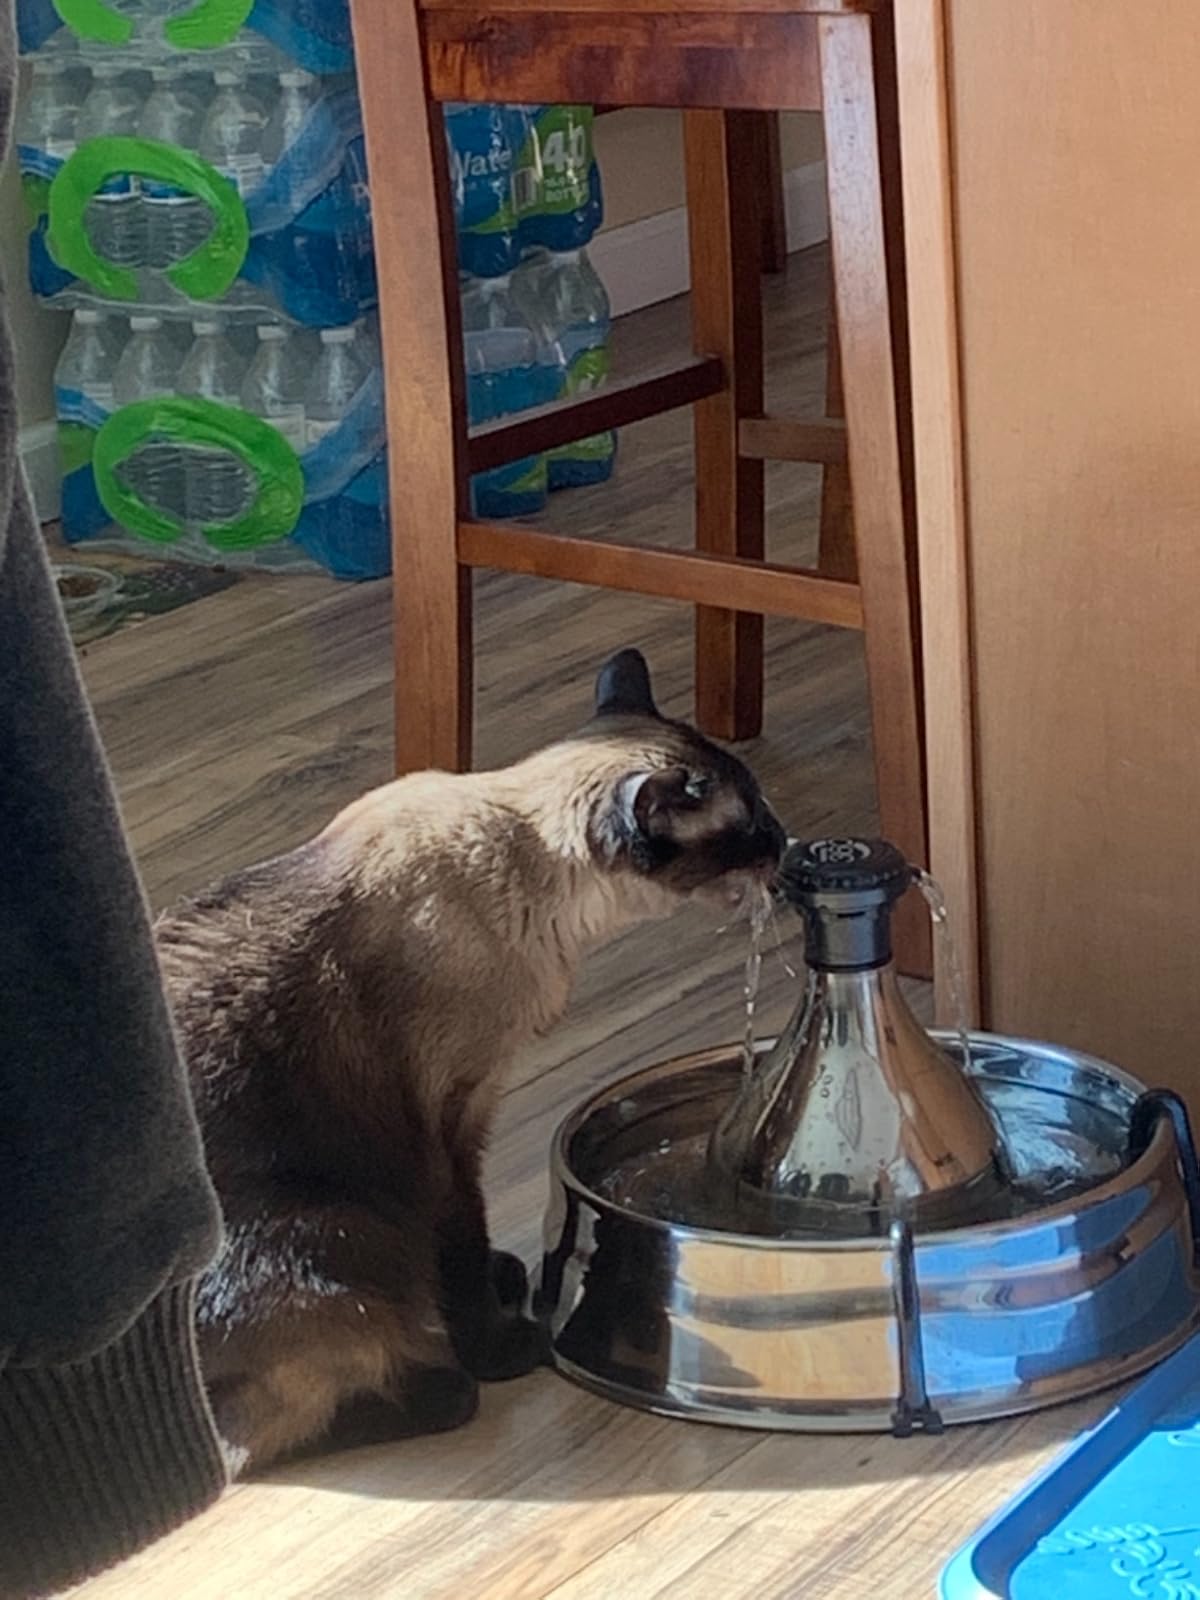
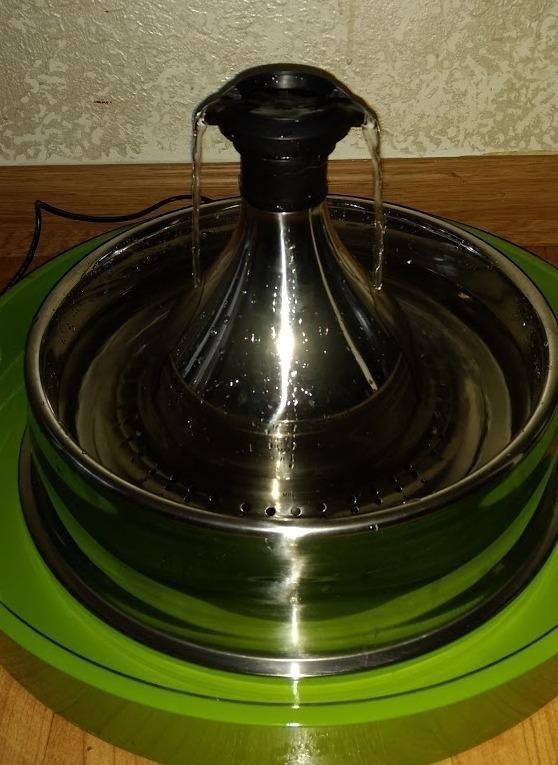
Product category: items_bowl
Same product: yes